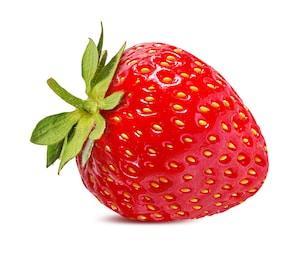
Label: Strawberry